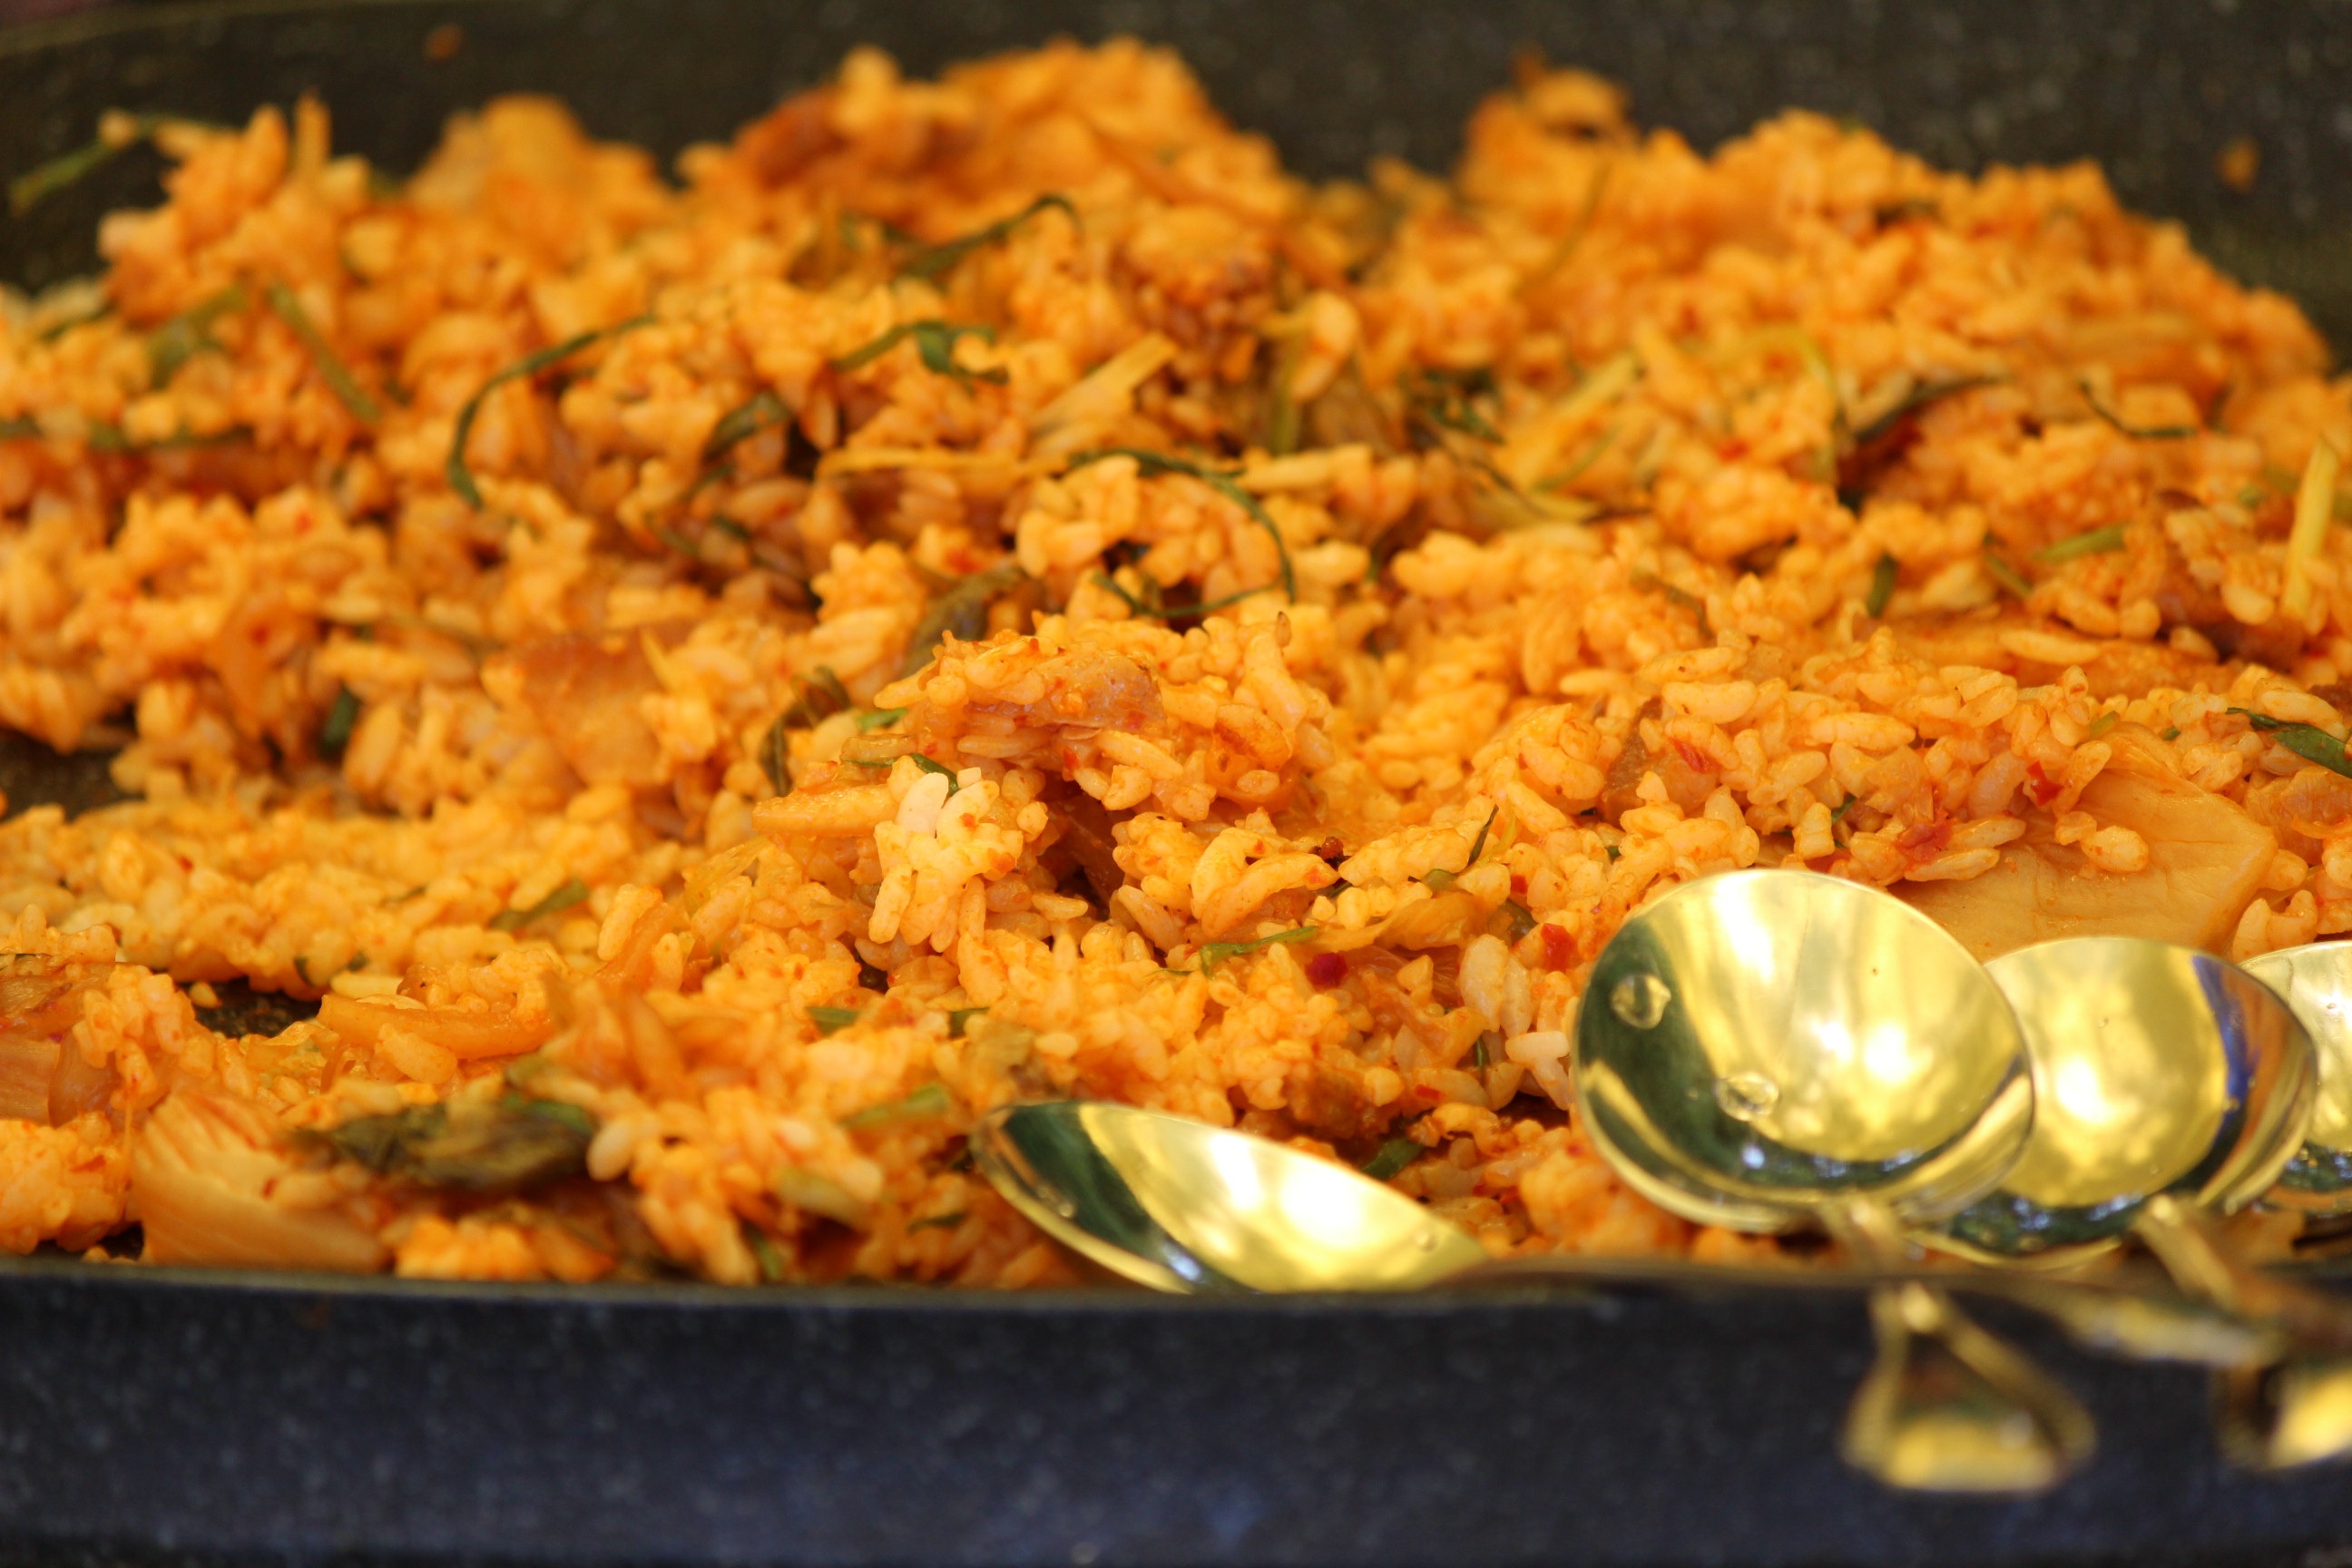
dish, meal, food, cooking, produce, cuisine, fried rice, dining, bob, food photography, delicious food, dining room, republic of korea, the fraudulent, biryani